Megacrania batesii

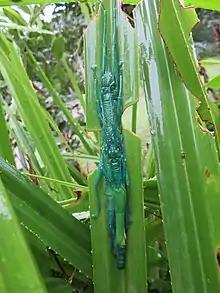
Adults mating at Cape Tribulation, Queensland, Australia

As is the case with most species of Phasmatodea, the males are significantly smaller than their female counterparts. The body length is in males, versus in females. The prothorax and mesothorax are also smaller in males. The tegmina are roughly the same size in both sexes, but the hind wings are larger in males, relative to their body size.